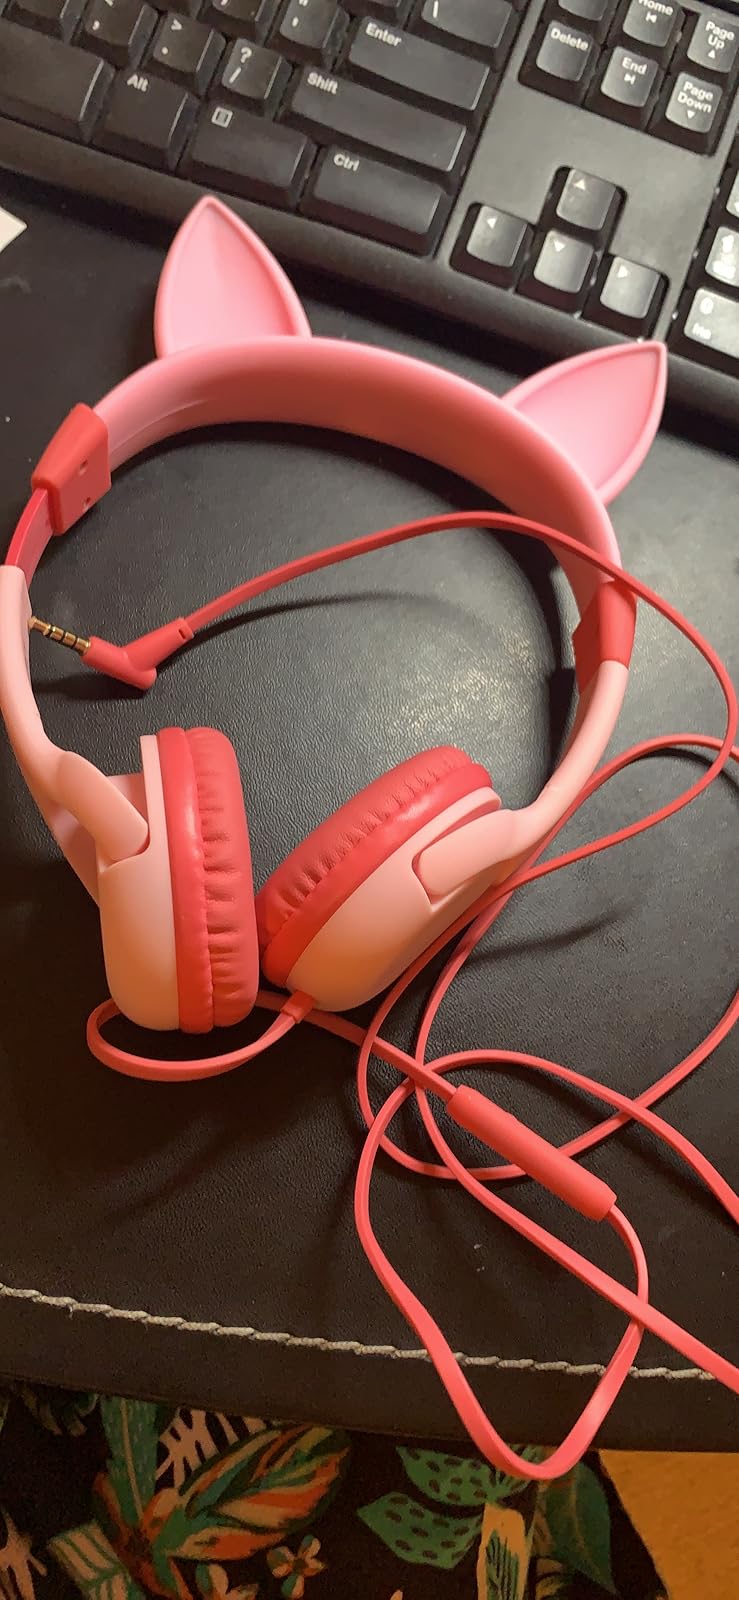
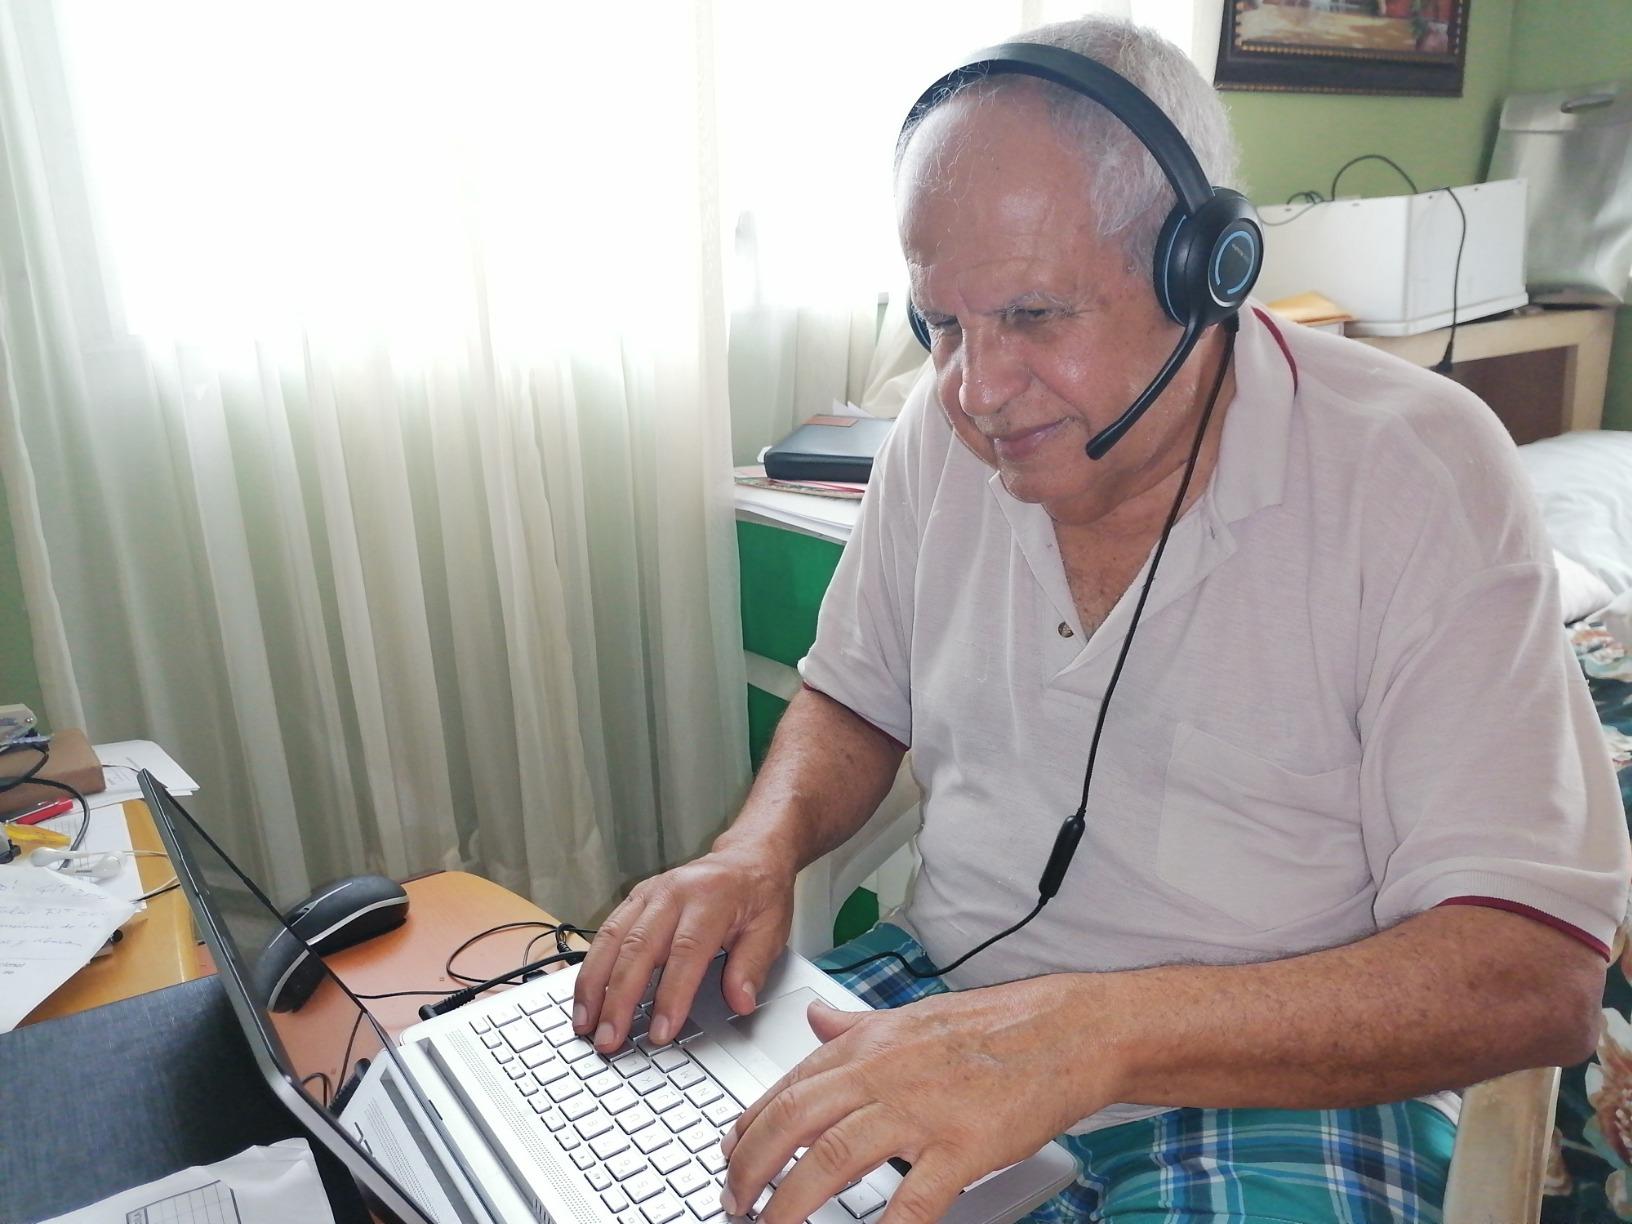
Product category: headphones
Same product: no